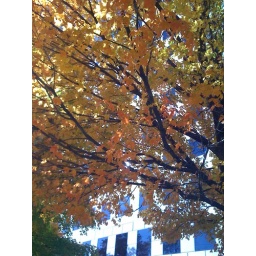
Pretty tree in front of my office